Louis Slotin

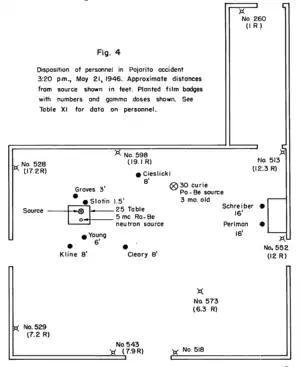
A sketch used by doctors to determine the amount of radiation to which each person in the room had been exposed during the excursion

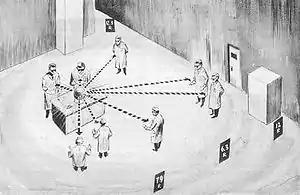
A drawing based on the above sketch.

The radiation doses received in these two accidents are not known with any accuracy. A large part of the dose was due to neutron radiation, which could not be measured by dosimetry equipment of the day. The available film badges were not worn by personnel during the accident, and badges that were supposed to be planted under tables in case of disasters like these were not found. Disaster badges hung on the walls provided some useful data about gamma radiation.